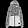
Label: Coat